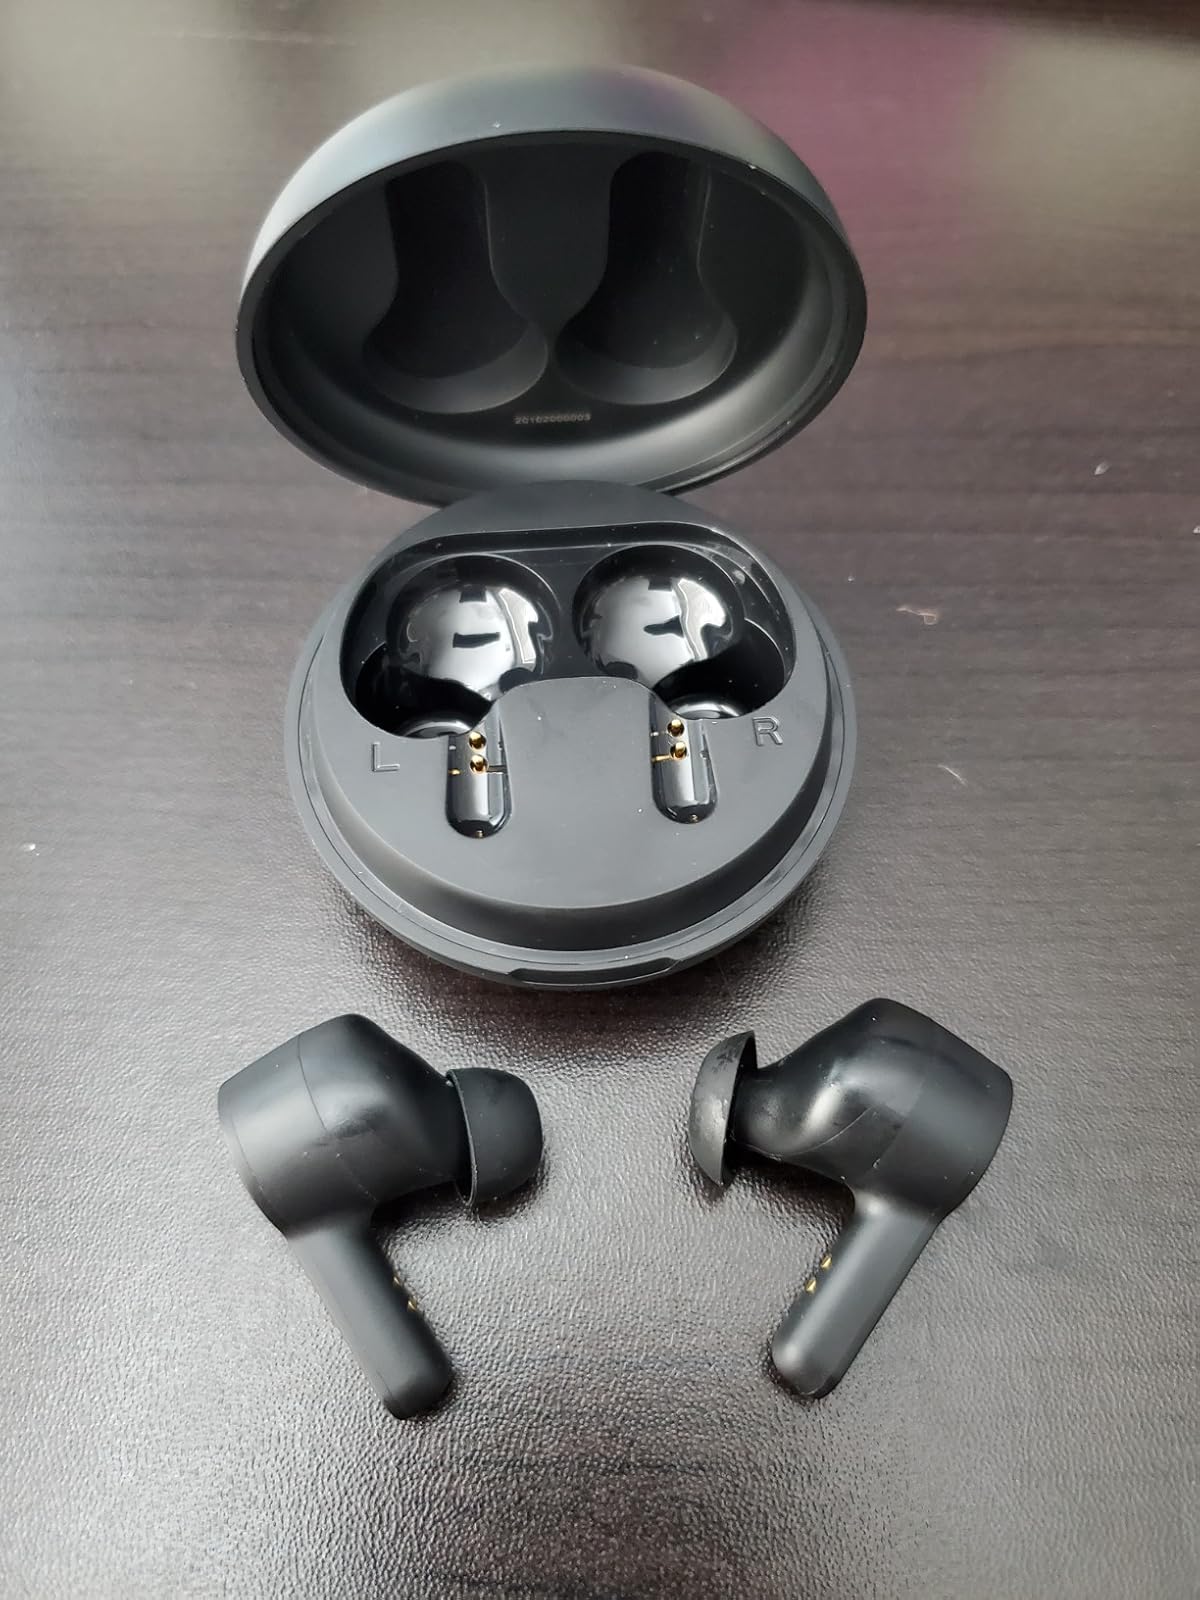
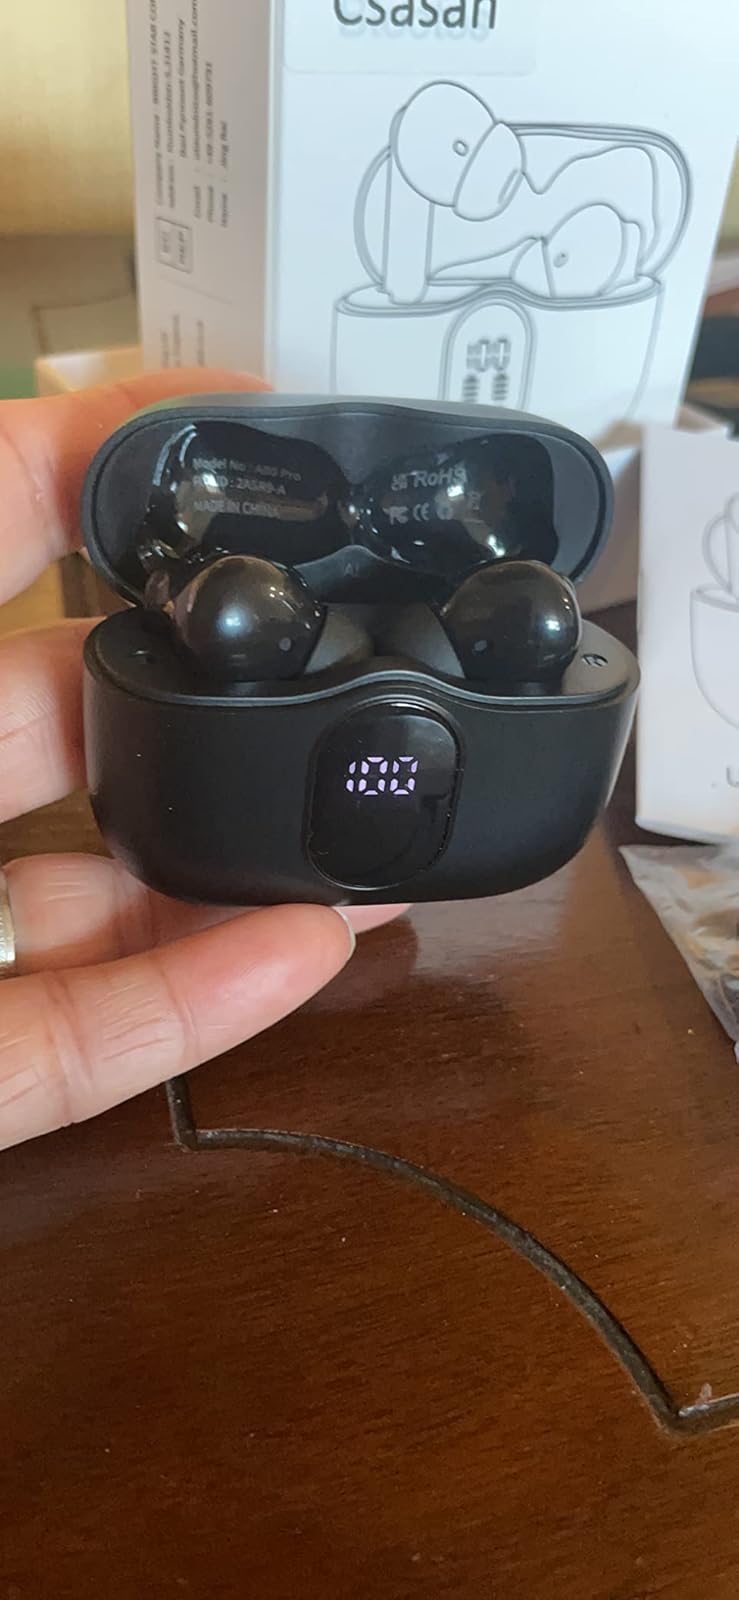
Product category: earbuds
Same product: no